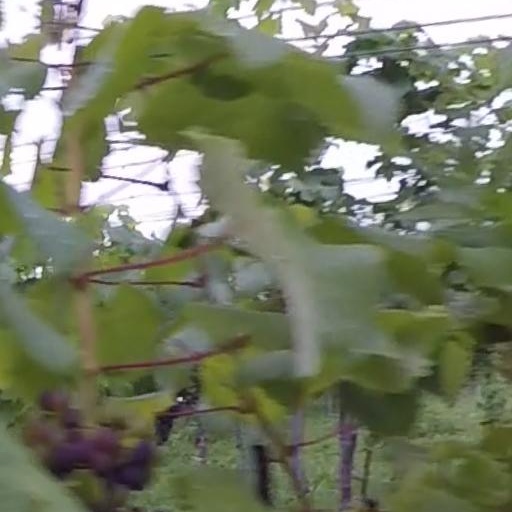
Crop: grape